Obstacle course racing

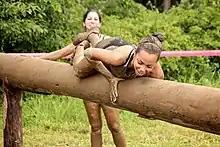
A mud run participant climbs over a typical obstacle: the horizontal beam.

Obstacle course racing (OCR) is a sport in which a competitor, traveling on foot, must overcome various physical challenges in the form of obstacles. Races vary in length from courses with obstacles close together to events of several kilometers which incorporate elements of track, road and/or cross country/trail running. Courses may include climbing over walls or up ropes, monkey bars, carrying heavy objects, traversing bodies of water or mud, crawling under barbed wire, and jumping through fire.